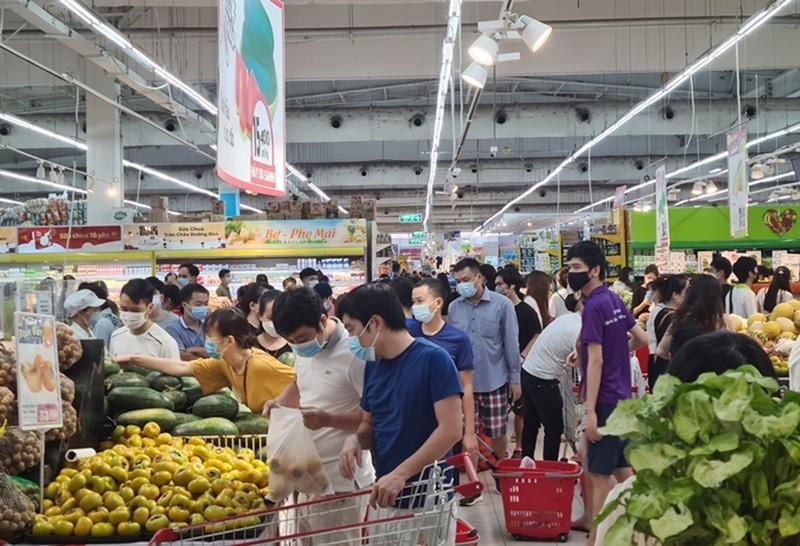
người đàn ông mặc áo thun xanh dương đi siêu thị mua đồ với người đàn ông mặc áo thun trắng